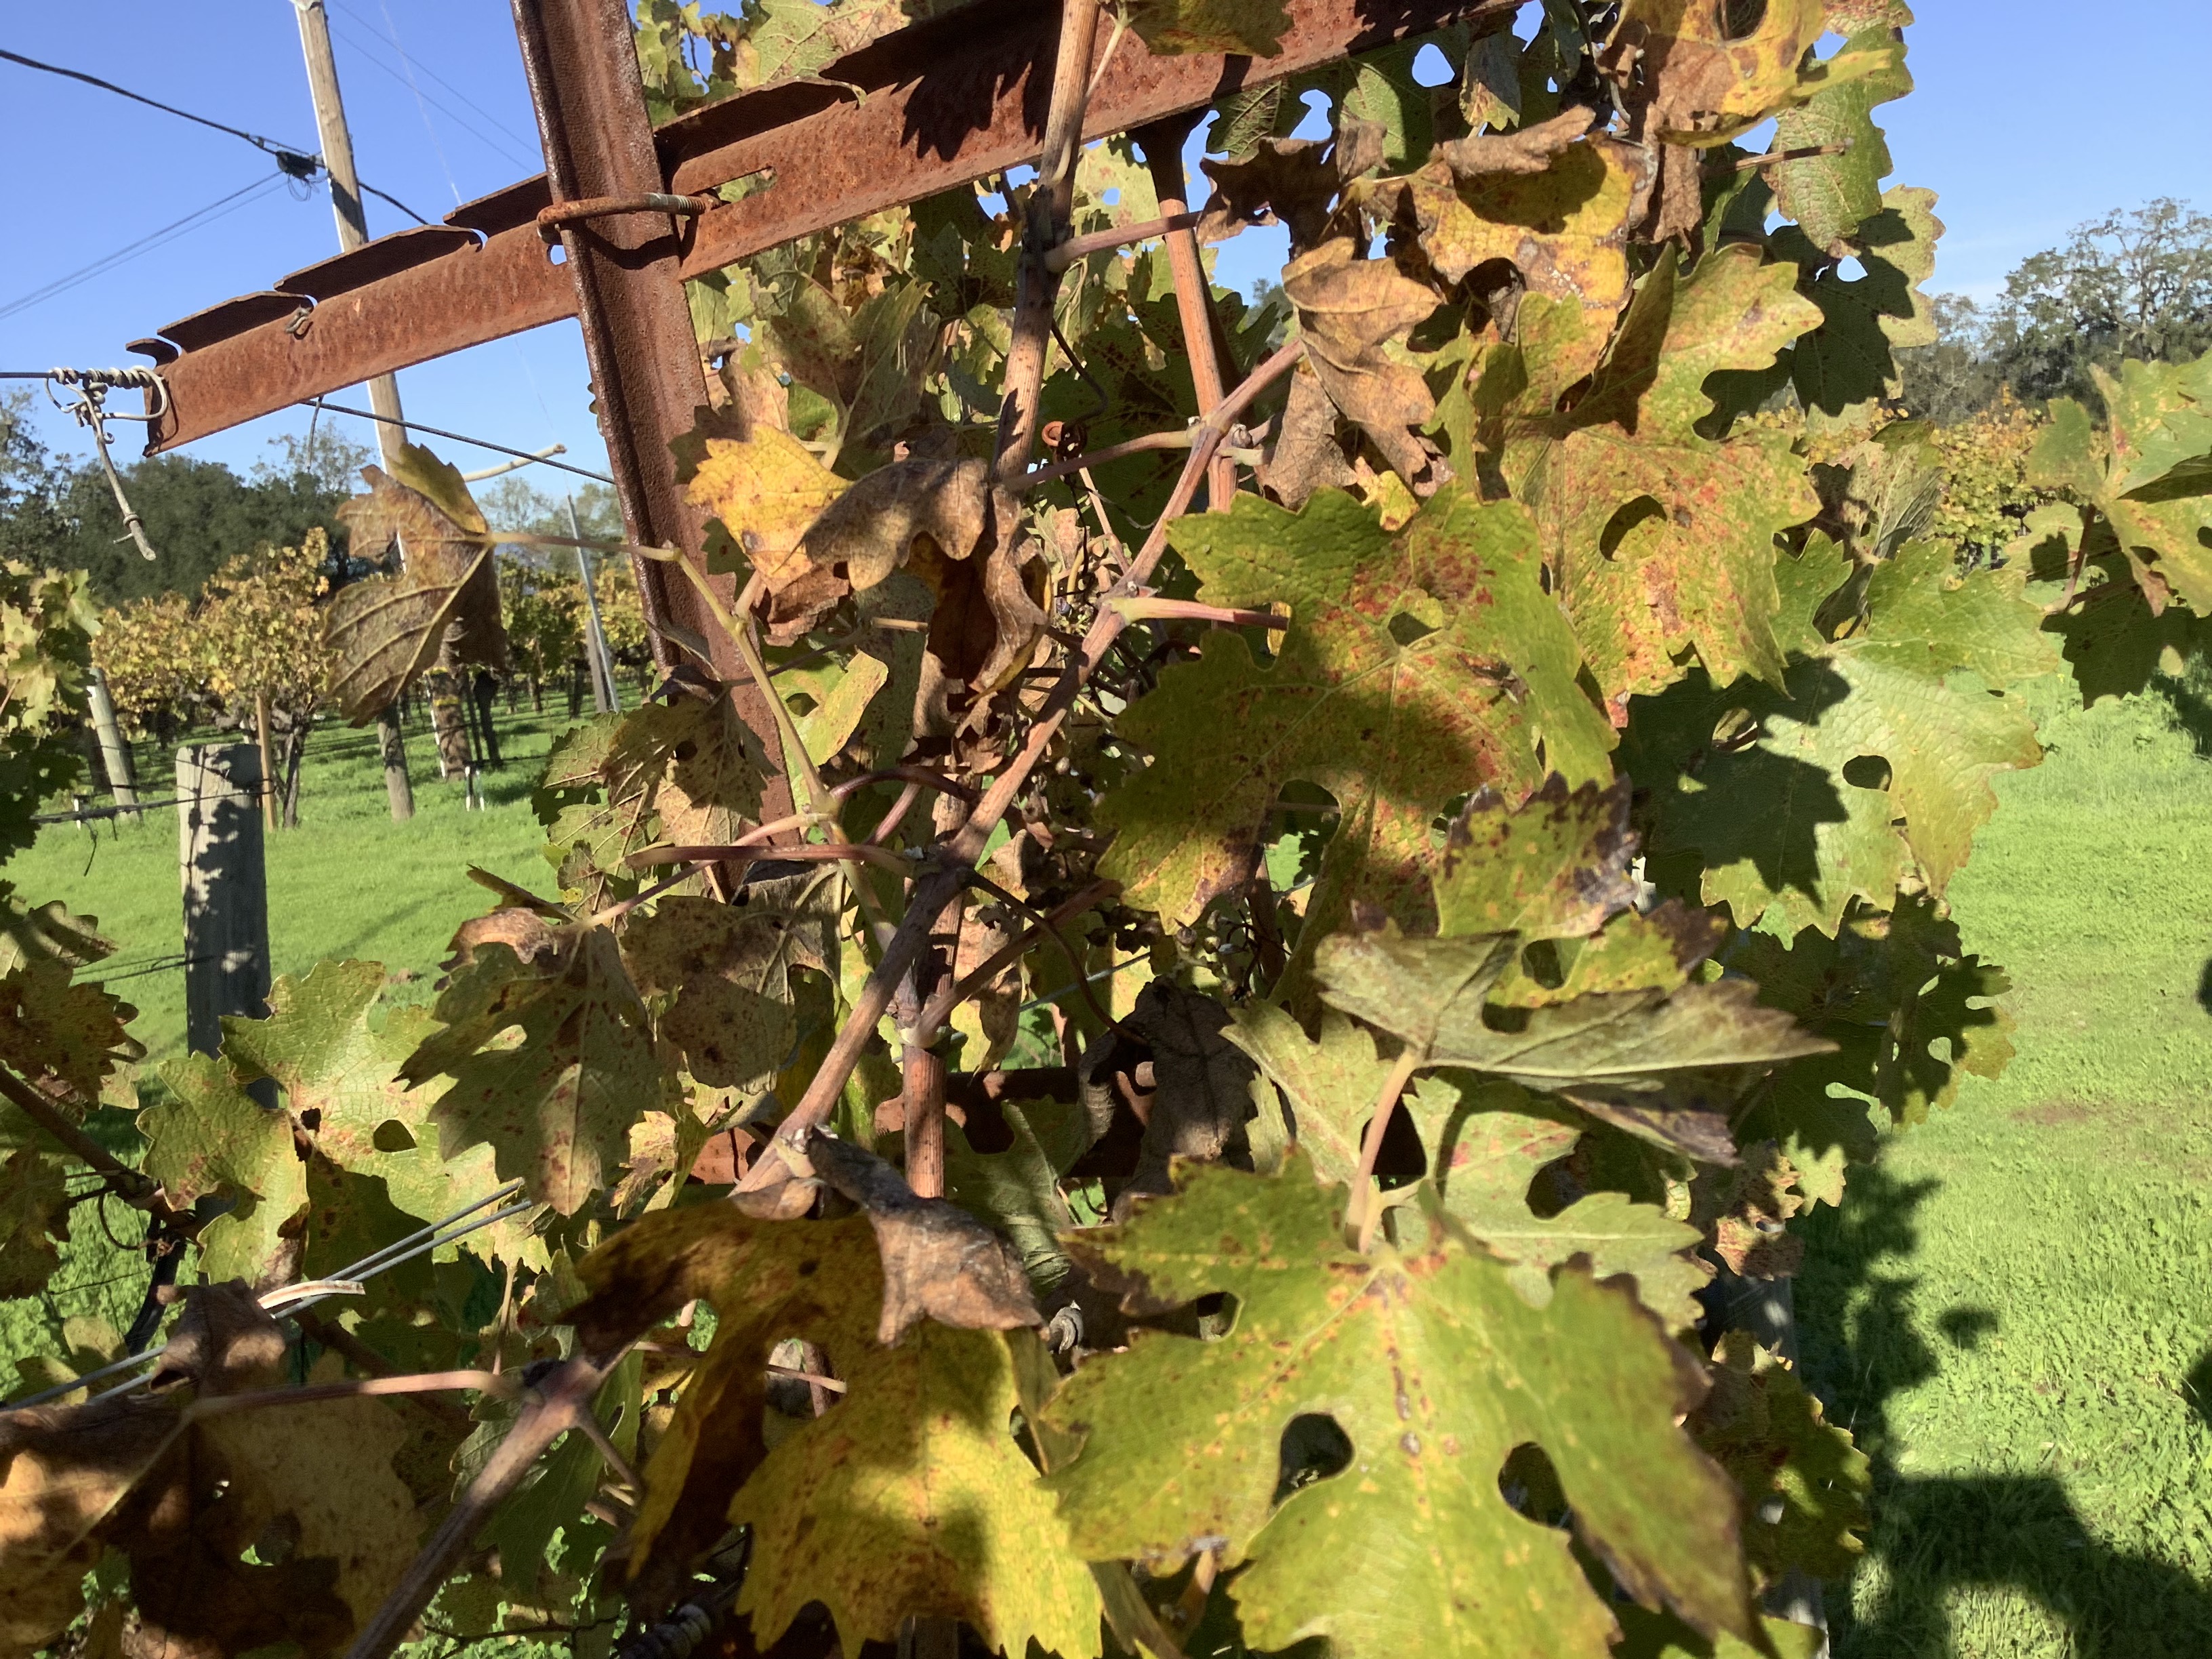
Label: Other Red